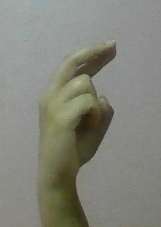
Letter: zay